Sam Fernandes

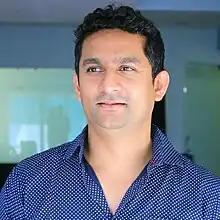
Fernandes in Mumbai

Sam Fernandes (born 7 April 1980) is an Indian film producer and distributor known for his works in Hindi cinema under Sparrow Films.